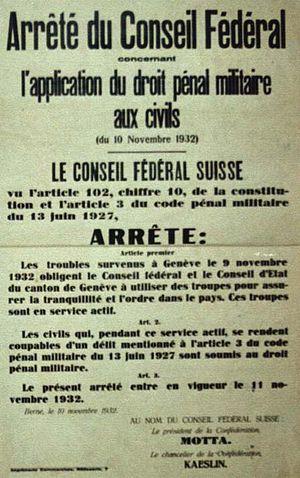
La fusillade du 9 novembre 1932 a eu lieu à Genève dans la soirée. Sous le commandement du major Perret, de jeunes recrues de l'armée suisse font face à une manifestation ouvrière contre le fascisme à Plainpalais et tirent sur la foule, tuant 13 personnes et en blessant 65.